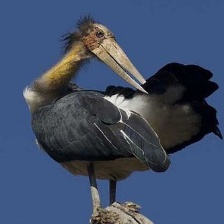
Species: LESSER ADJUTANT
Scientific name: LEPTOPTILOS JAVANICUS
ImageNet parent category: white_stork